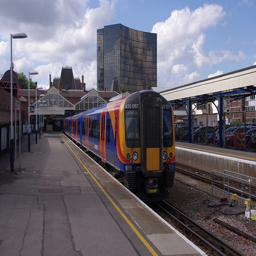
there is a train that is approaching the station
A train parked at a station under a cloudy sky,
A colorful train pulls in to the empty station
A commuter train pulls up to a platform at a station.
A train is pulling into the station but there are no passengers